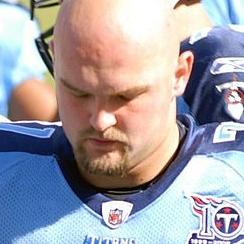
Age: 25